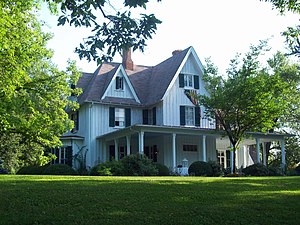
Carpenter Gothic / Galleri / Huse
Carpenter Gothic er stilbetegnelse for en type nordamerikansk arkitektur der anvender gotiske stilelementer til træbygninger og trækonstruktioner udført af almindelige hustømrere. Den store mængde tømmer der findes i Nordamerika og den tømrerbyggede landlige arkitektur der er baseret herpå, gjorde pittoresk improvisation over gotiske stilelementer nærliggende. Carpenter Gothic improviserer over elementer der var udført i sten i den oprindelige gotiske arkitektur eller i mere akademisk nygotik.